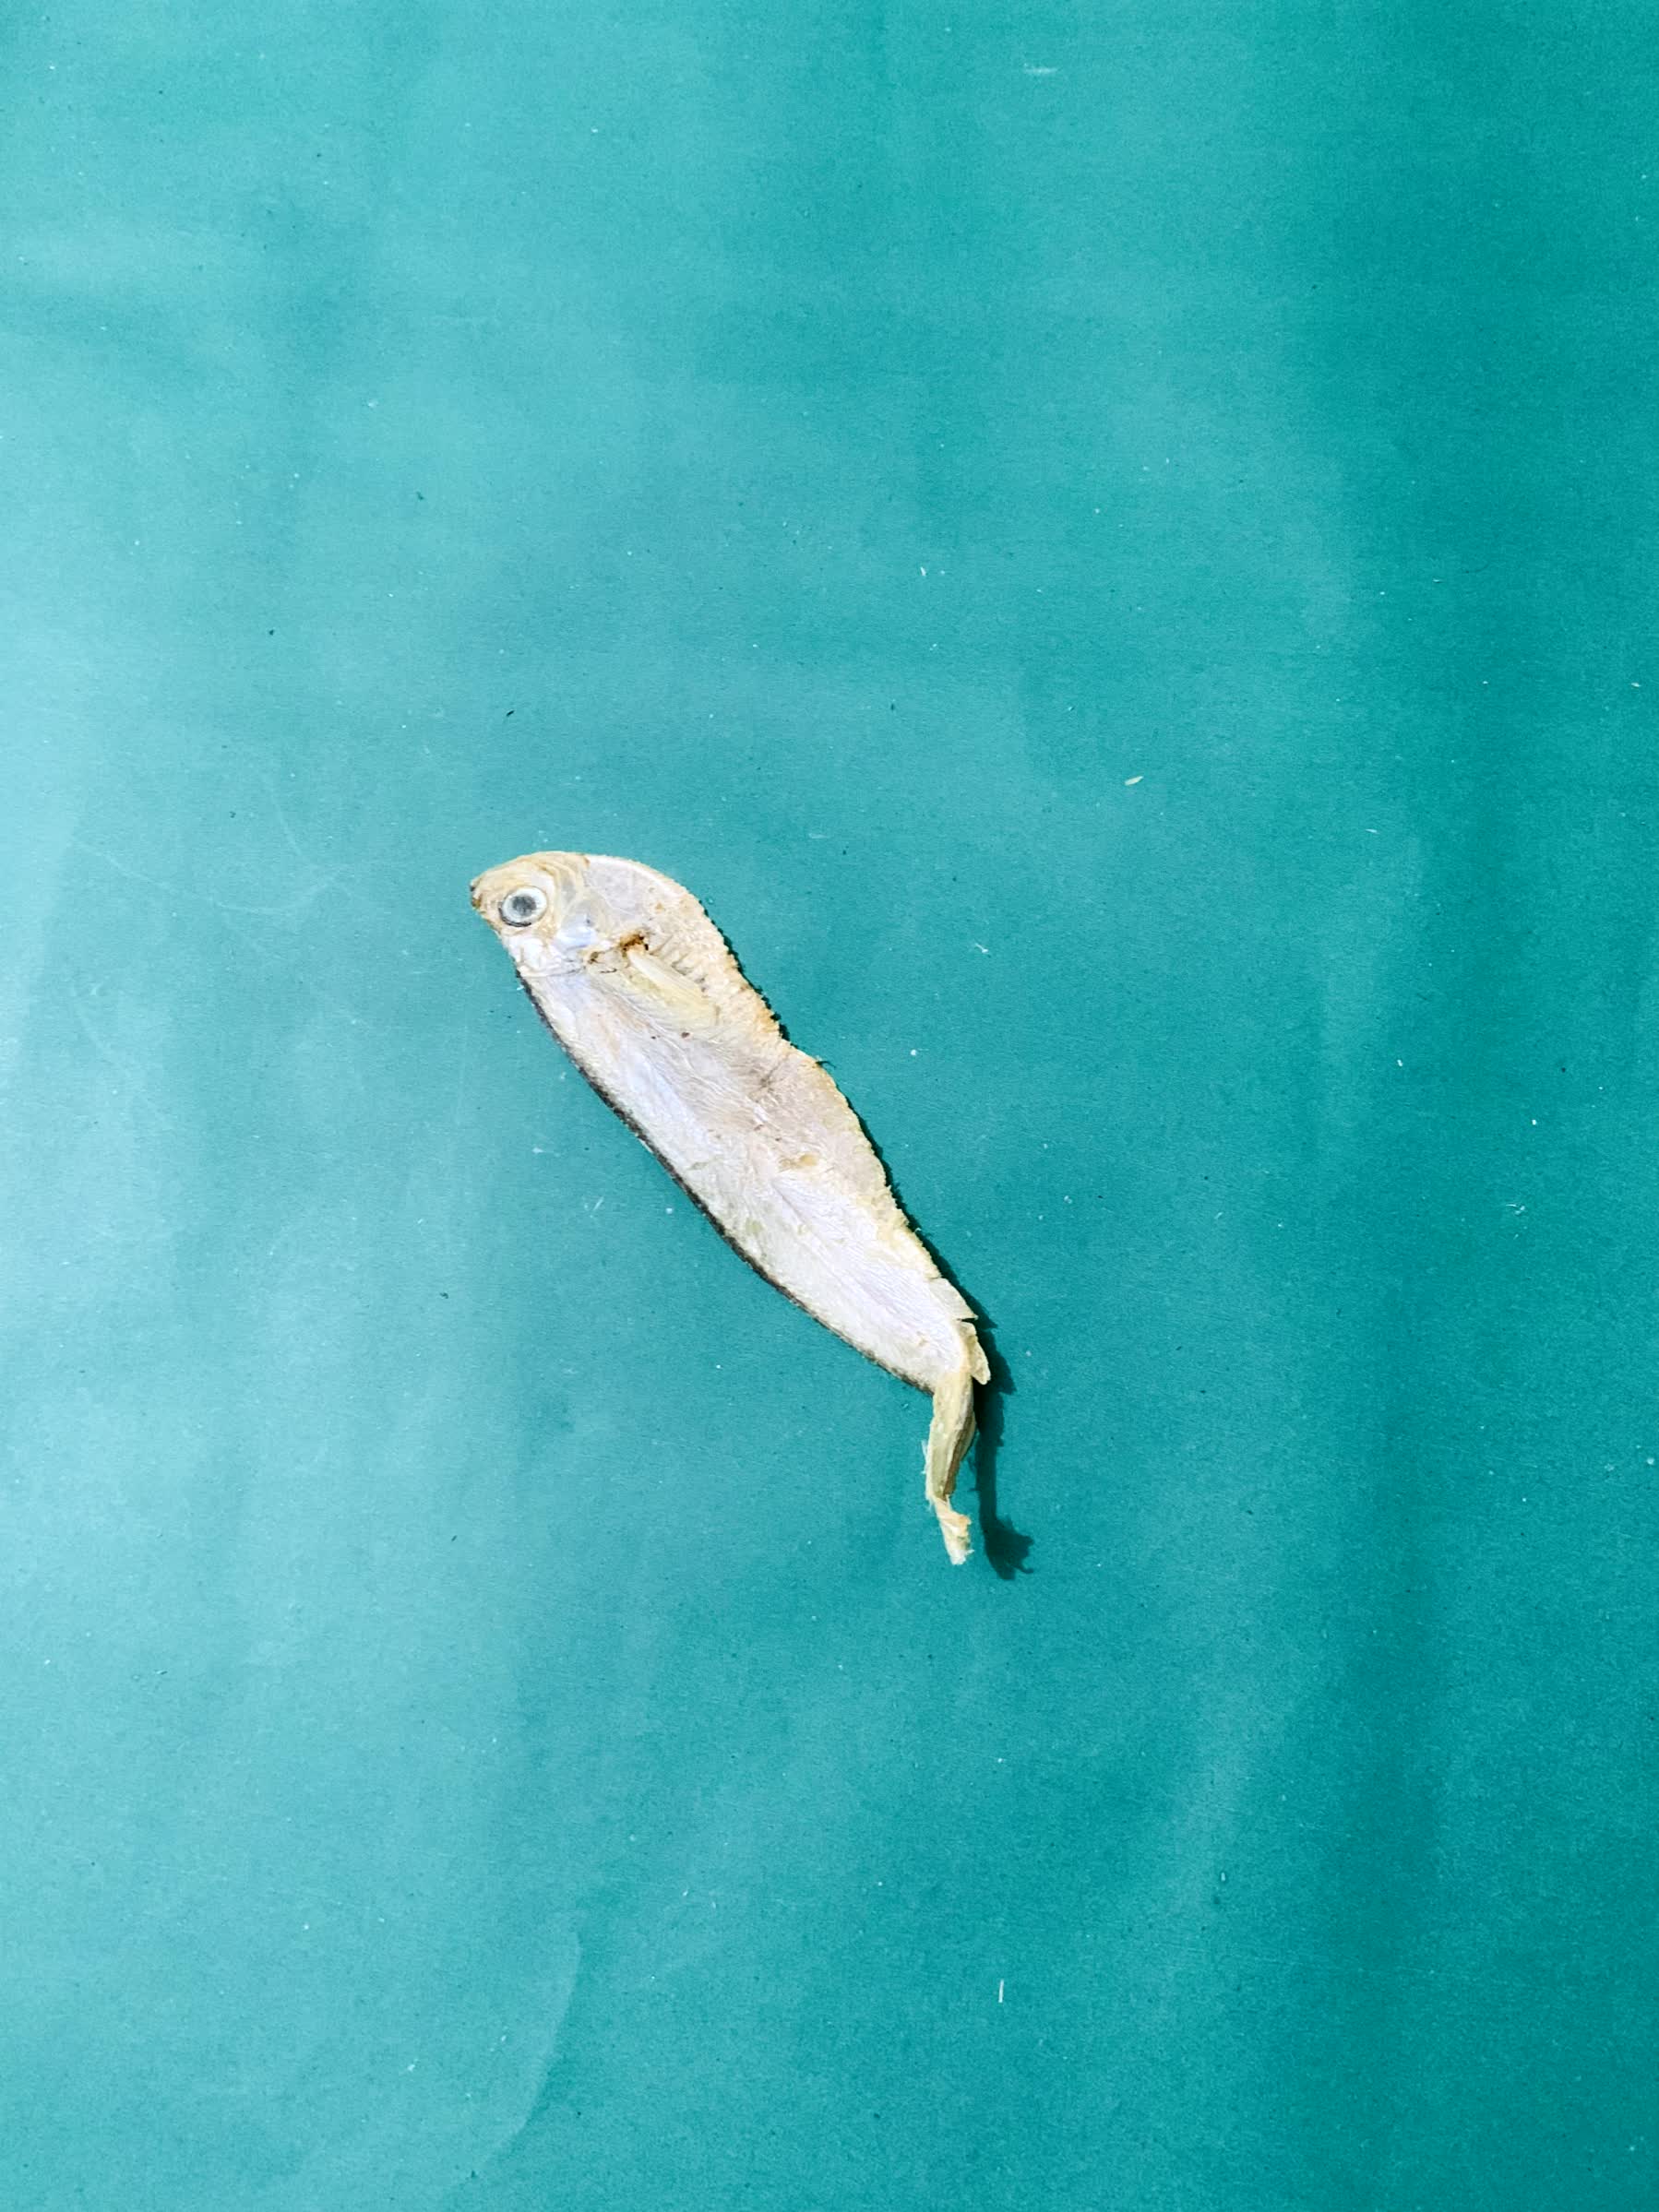
Species: Shukna Feuwa